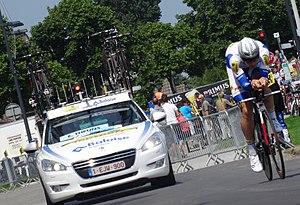
Reportage photographique réalisé le vendredi 30 mai à l'occasion du contre-la-montre individuel de la troisième étape du Tour de Belgique 2014 à Dixmude, Belgique.
La saison 2014 de l'équipe cycliste Topsport Vlaanderen-Baloise est la vingt-et-unième de cette équipe.